Stoner 63

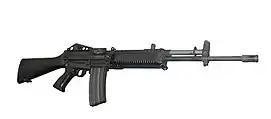
Stoner 63A side-view

The most recent descendant of this line is the Stoner LMG produced by Knight's Armament Company, which has significant changes from the older Stoner 63, being based on Stoner's later model 86.